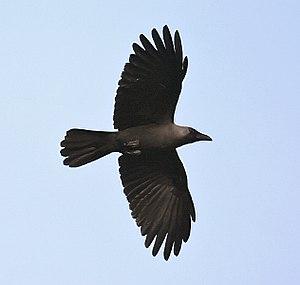
Les ailes sont les membres supérieurs couvert de plumes des oiseaux. Pour de nombreuses espèces, elles permettent le vol.